Colocasia

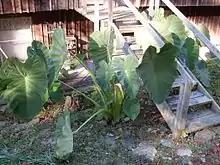
Elephant ear plant with yellow blossom

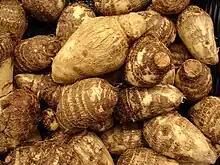
"C. esculenta" corms

Colocasia is a genus of flowering plants in the family Araceae, native to Southeast Asia and the Indian subcontinent. Some species are widely cultivated and naturalized in other tropical and subtropical regions.